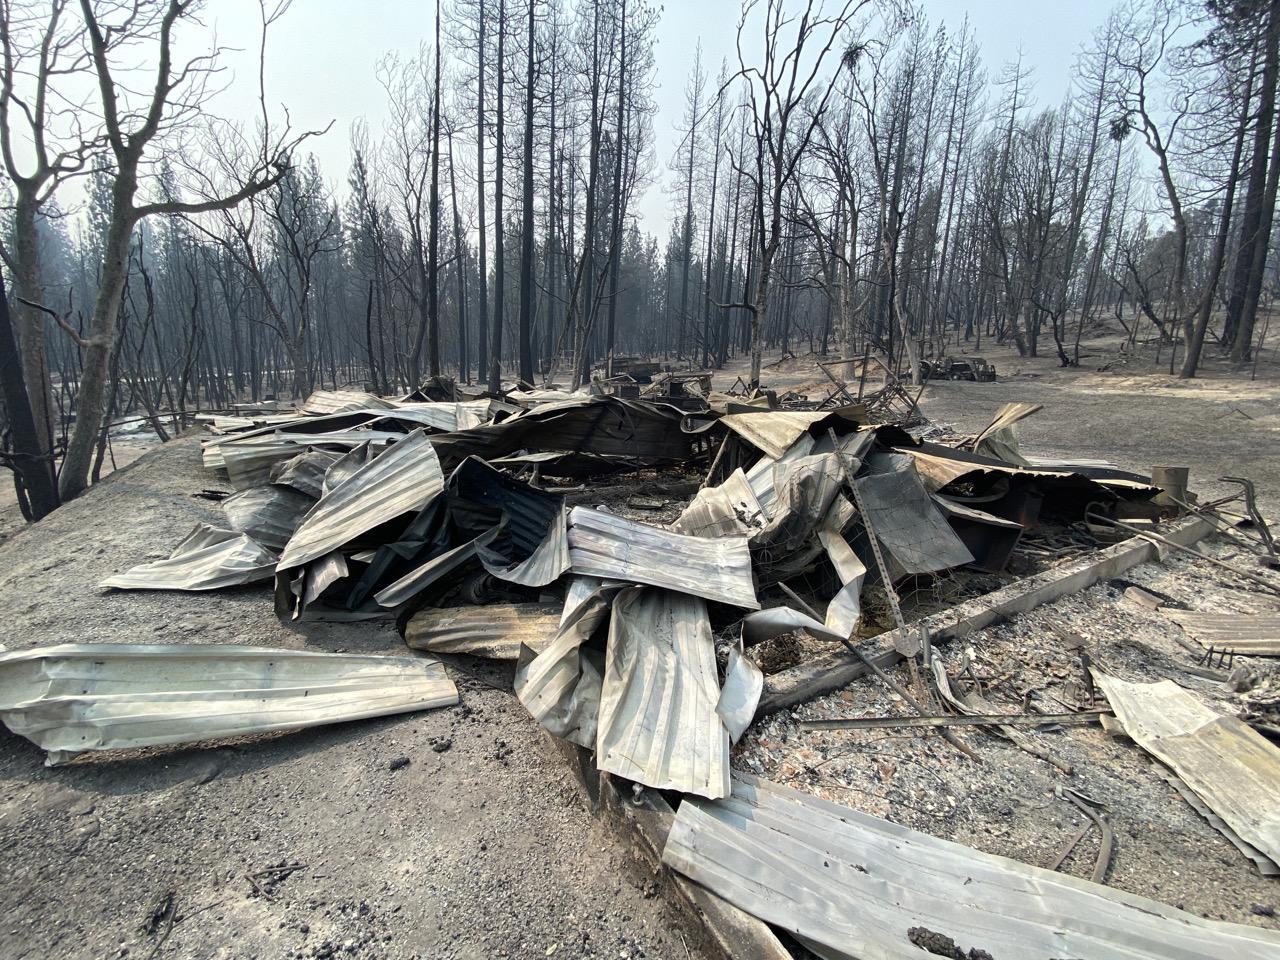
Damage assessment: destroyed